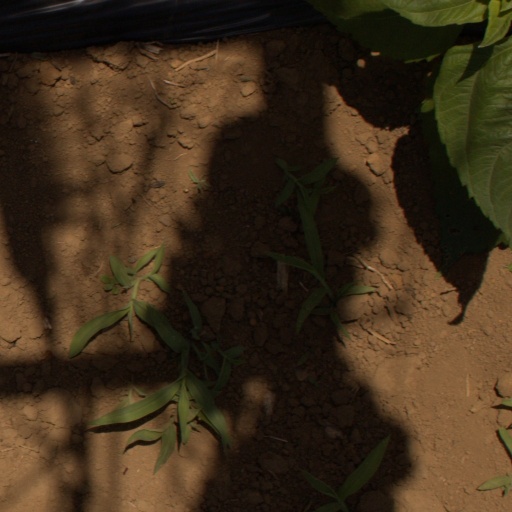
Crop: Jerusalem artichoke